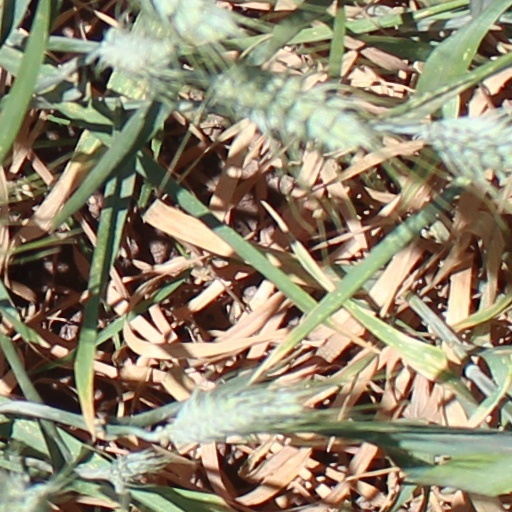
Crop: wheat